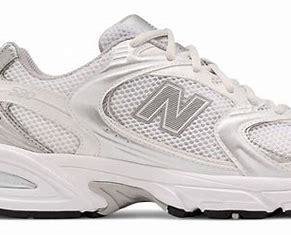
Brand: New
Model: Balance New Balance 530